Larimer Memorial Library

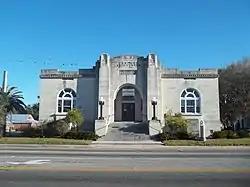

Larimer Memorial Library is a historic library at 216 Reid Street in the city of Palatka, Putnam County, Florida, in the United States. Has been utilized by the Arts Council of Greater Palatka since 1992, and renamed the Larimer Arts Center. On March 12, 2008, it was added to the U.S. National Register of Historic Places.